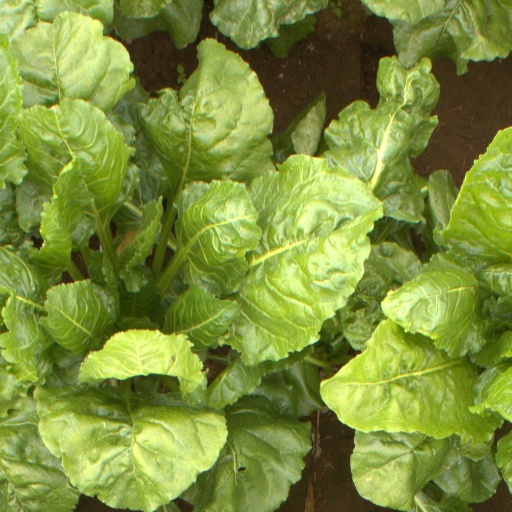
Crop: sugar beet